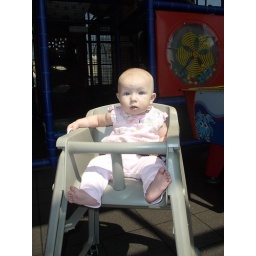
Sitting up in a big girl chair at McD's!